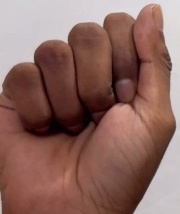
ASL sign: A